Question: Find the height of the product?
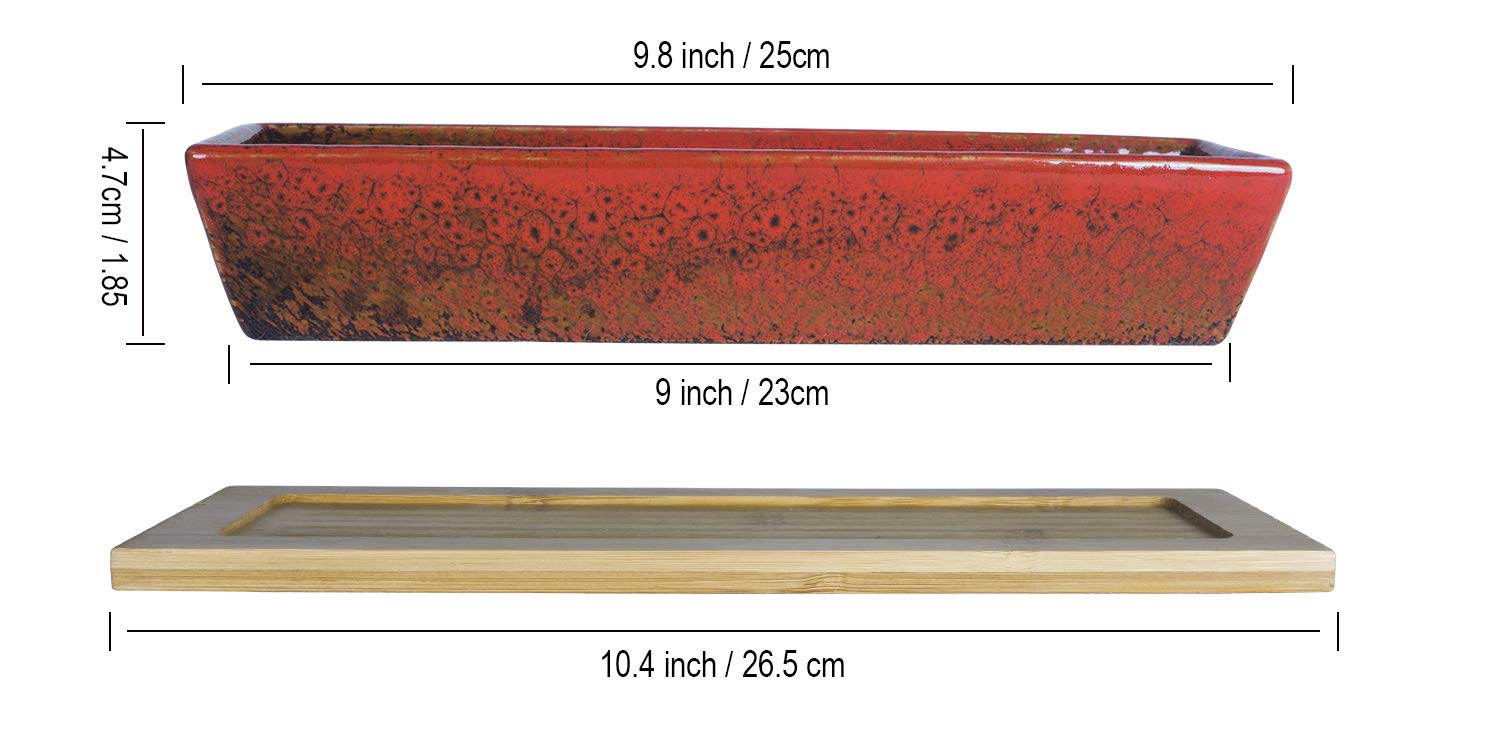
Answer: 4.7 centimetre